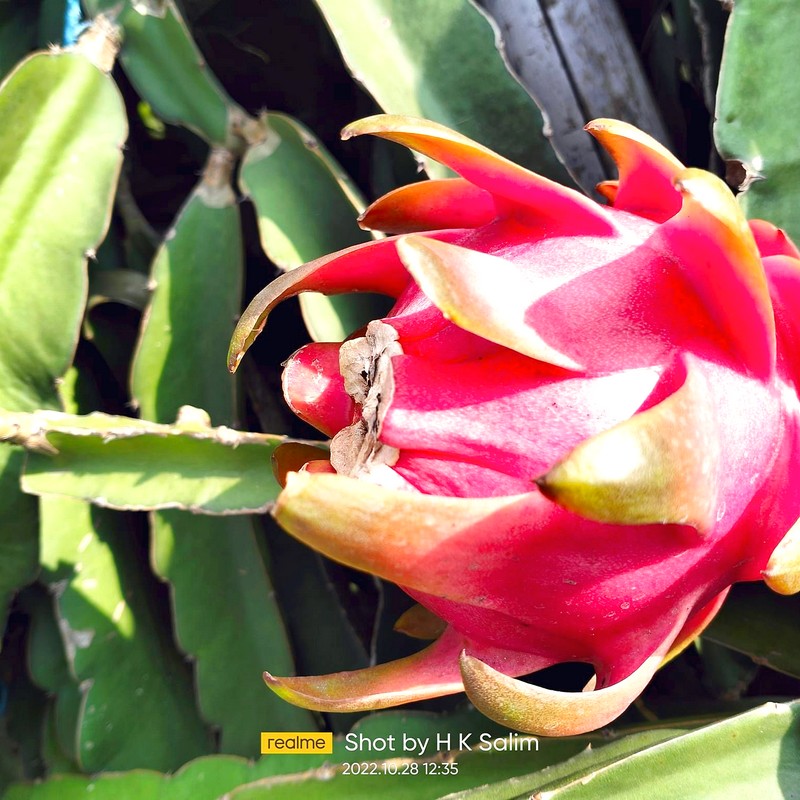
Label: Mature Dragon Fruit